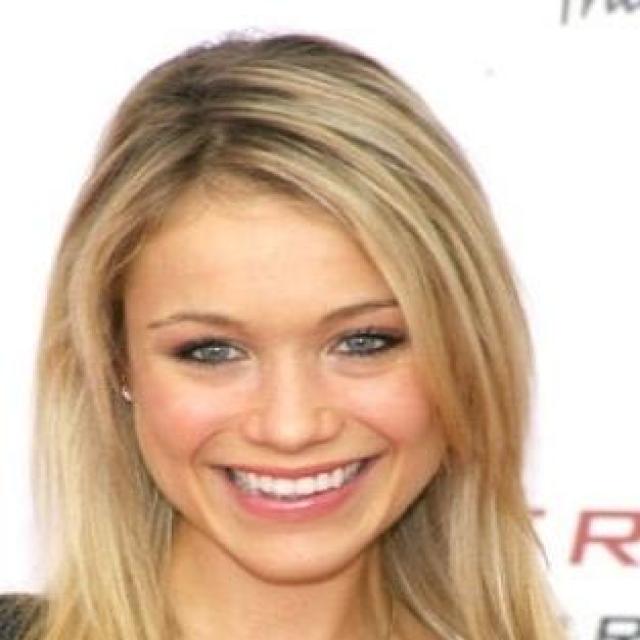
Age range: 21-44